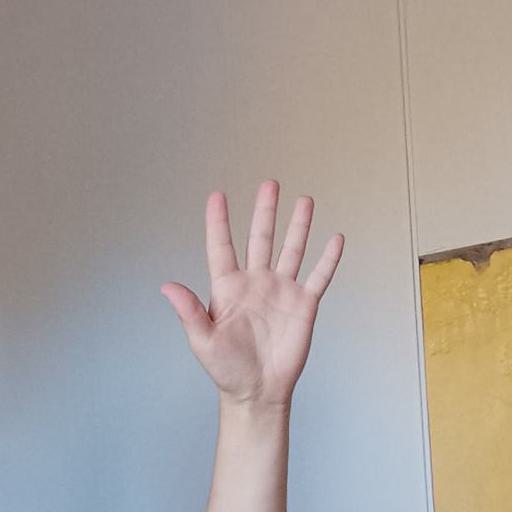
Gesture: palm